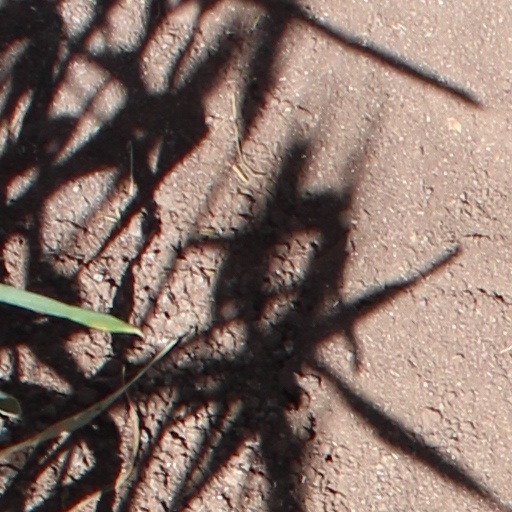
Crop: wheat